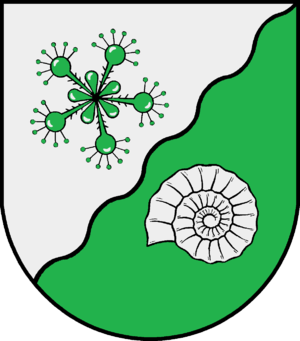
Tensfeld est une commune allemande du Schleswig-Holstein, située dans l'arrondissement de Segeberg, à 15 kilomètres au nord de la ville de Bad Segeberg. Tensfeld est l'une des huit communes de l'Amt Bornhöved dont le siège est à Trappenkamp.